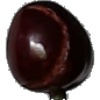
Label: Cherry 1